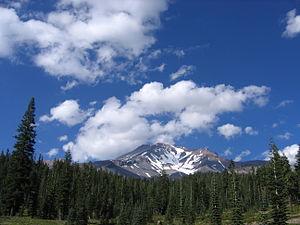
Le Mont Shasta vu depuis Bunny Flat, avec Abies magnifica.